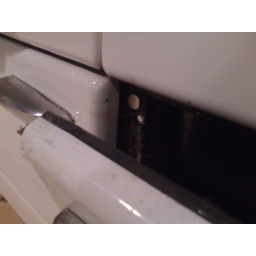
Neodymium magnets for holding our oven door in place. We'll see if the heat from the oven causes them to fail.